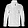
Label: Coat